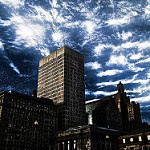
Label: buildings